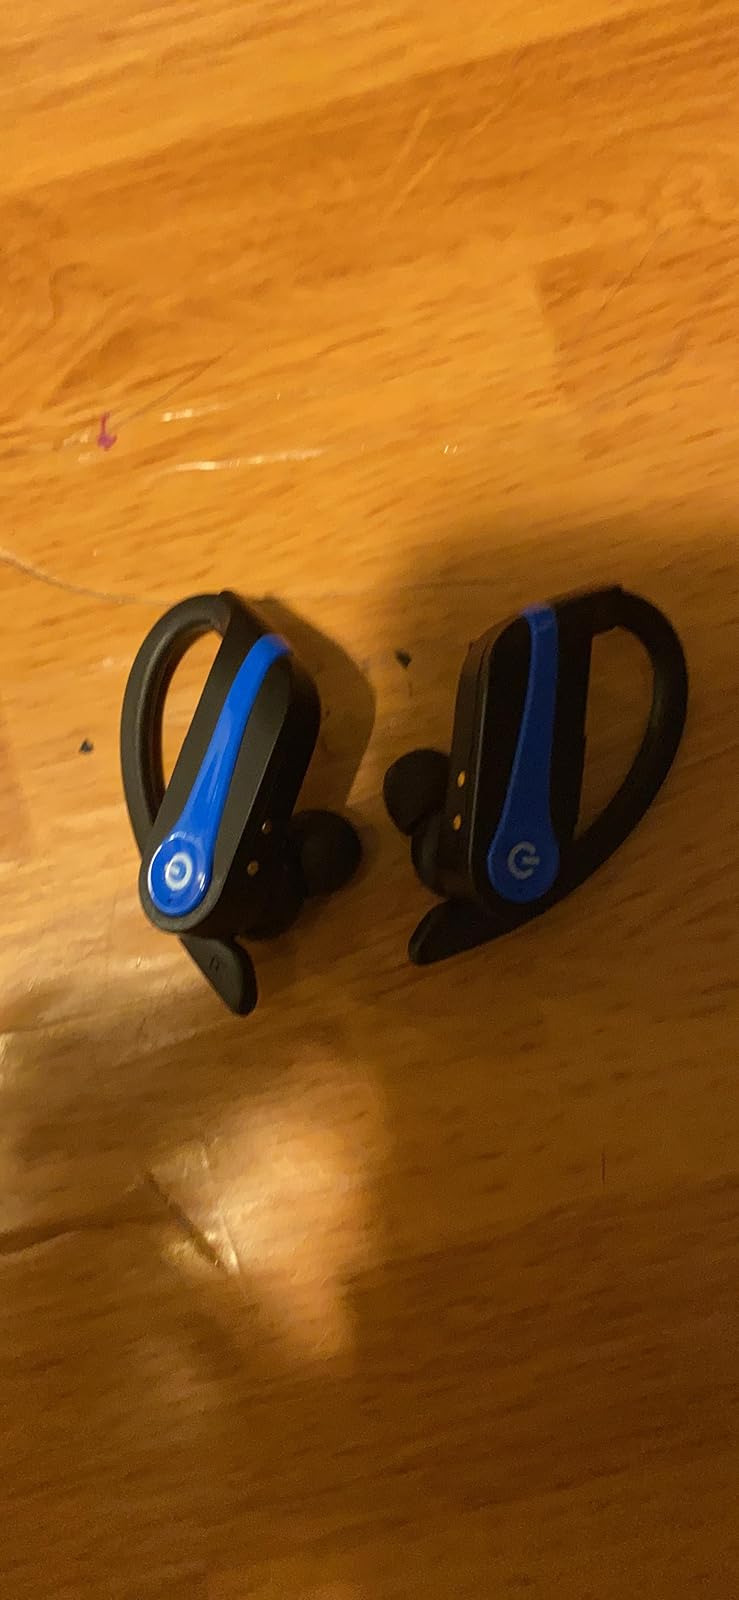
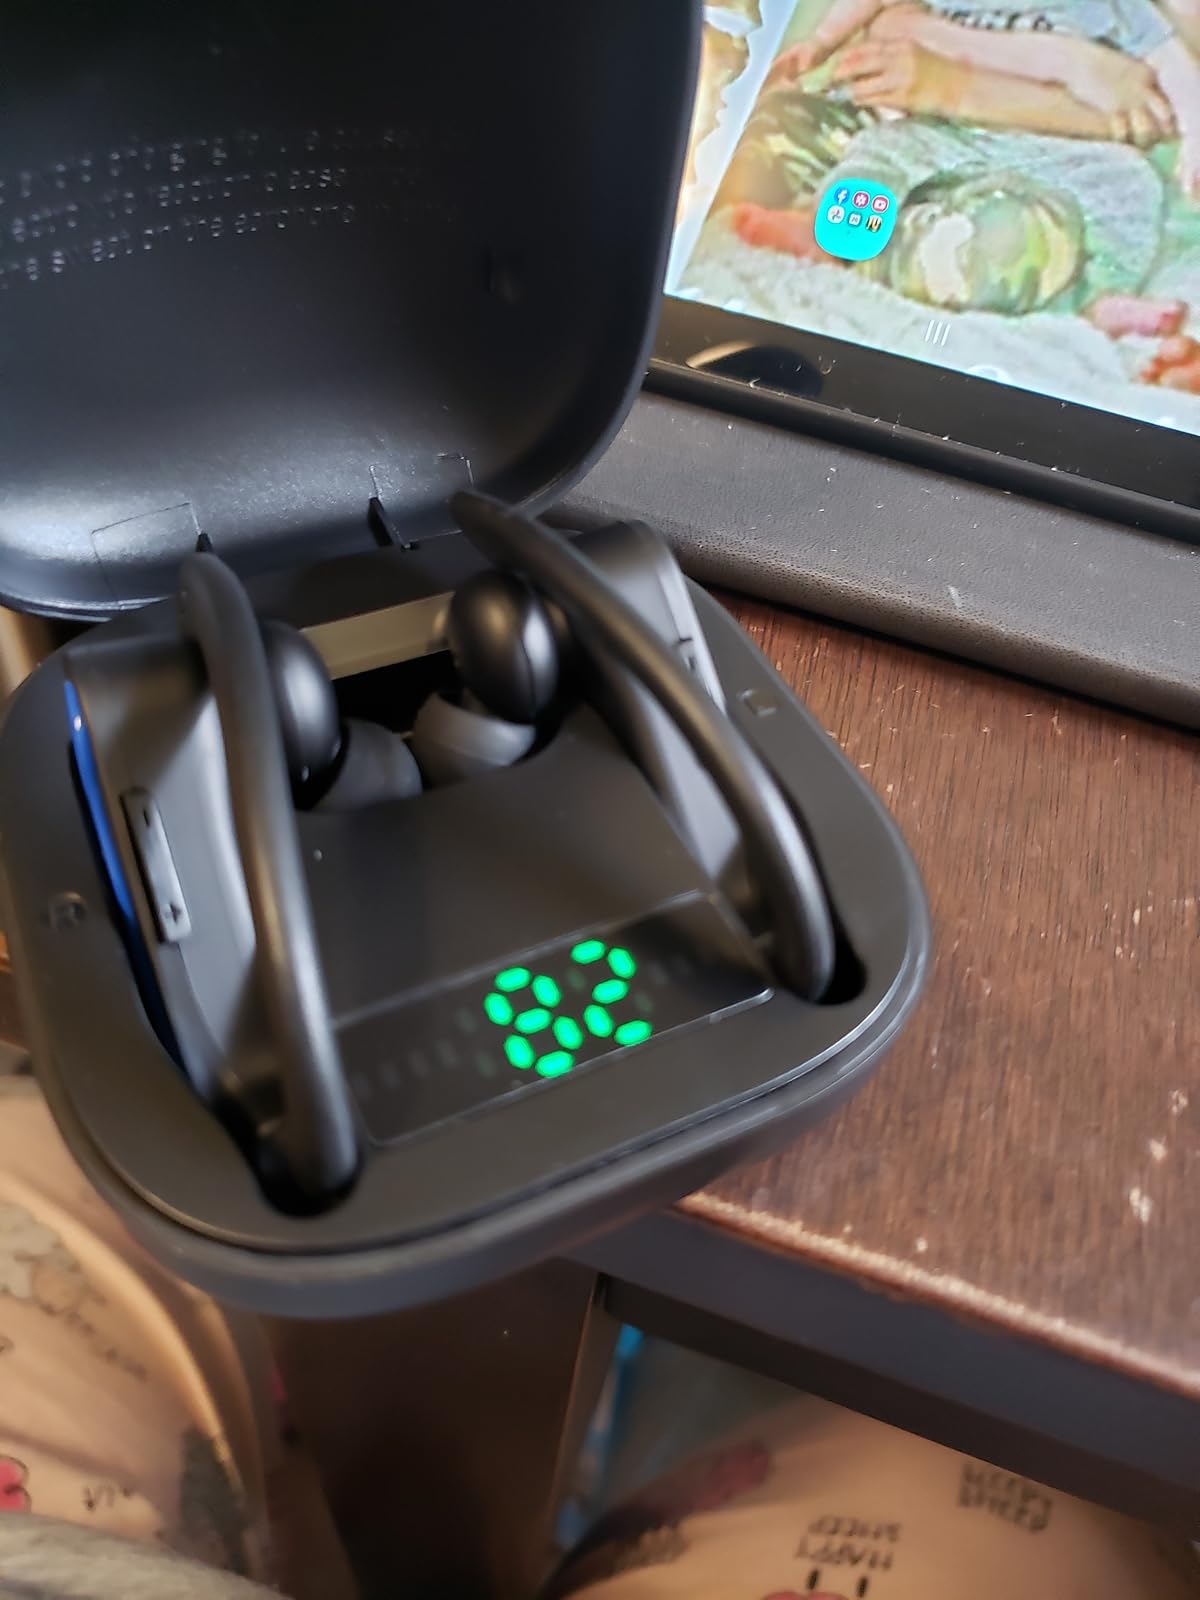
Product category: earbuds
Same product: yes